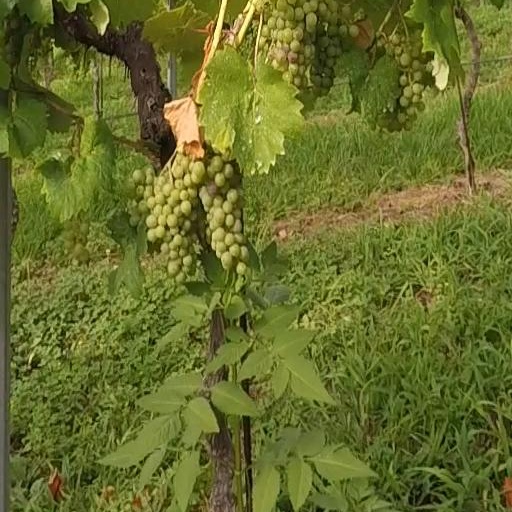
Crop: grape